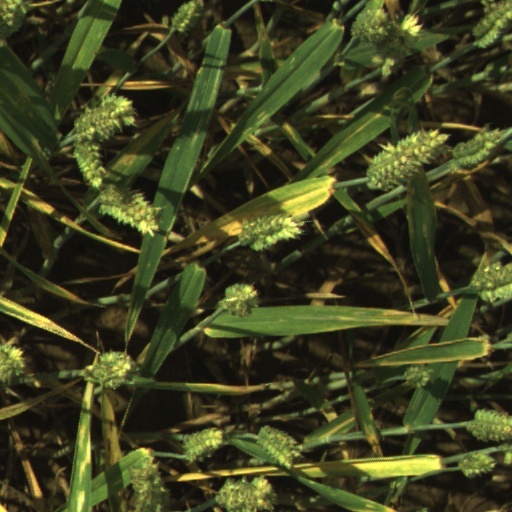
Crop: wheat